Herengracht

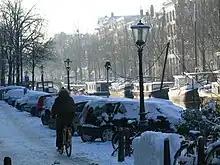
Start of Herengracht from Brouwersgracht

Herengracht begins in the north at the Brouwersgracht in the West Indian house bridge and Milkmaid Bridge, parallels bends on the Singel and the Keizersgracht gradually towards the southeast, and flows into the Amstel.